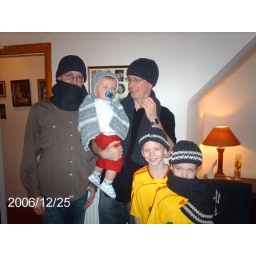
All boys together in matching hand knitted hats &amp;amp; scarves - Don't think I'll be doing that again though.